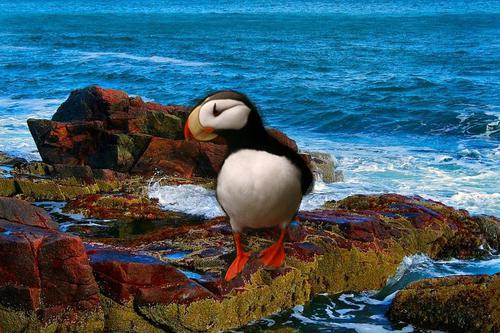
Bird species: Horned_Puffin
Bird type: waterbird
Background: water